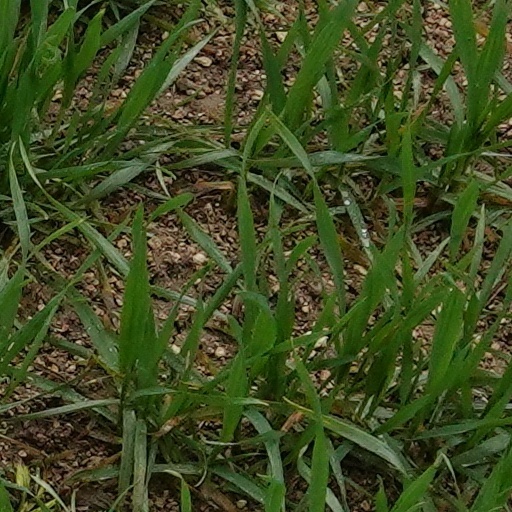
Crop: wheat